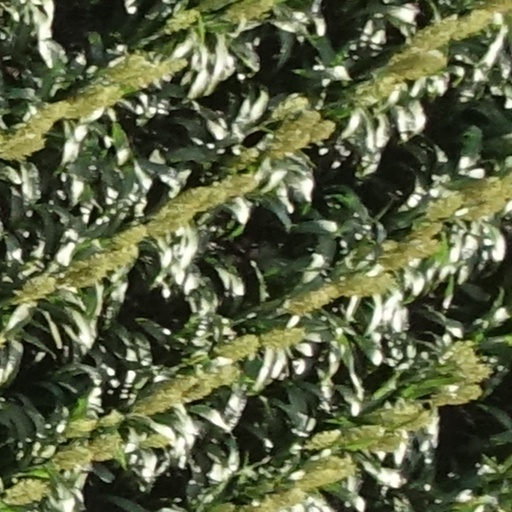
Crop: sorghum